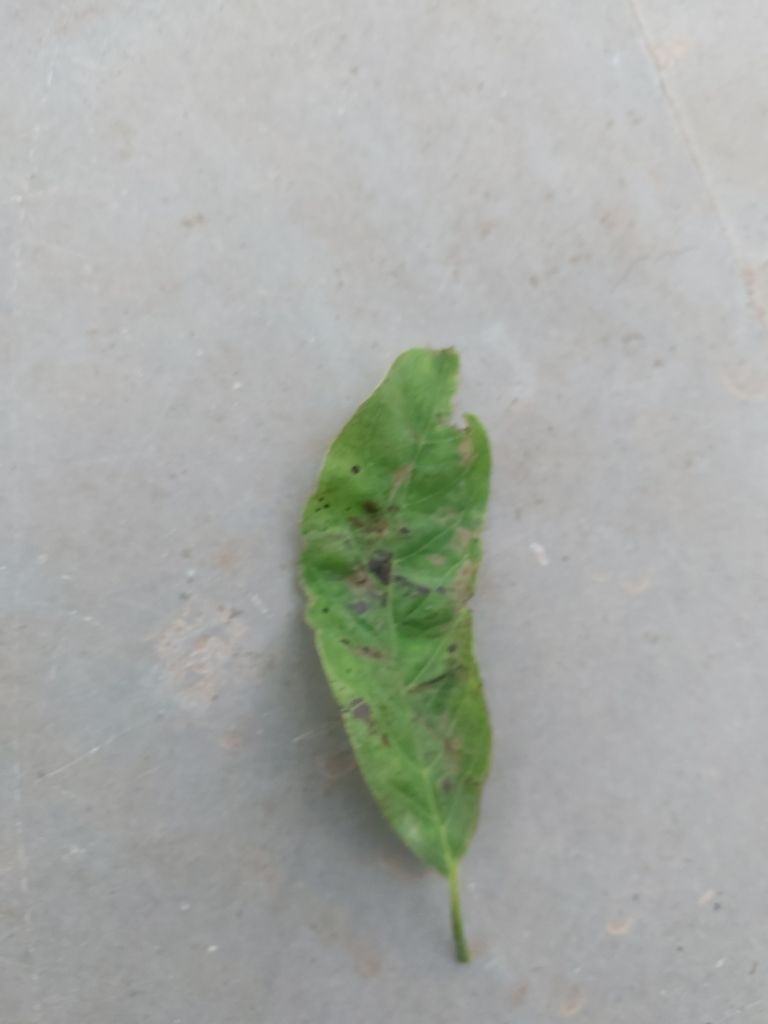
Disease label: Leaf spot on Leaves